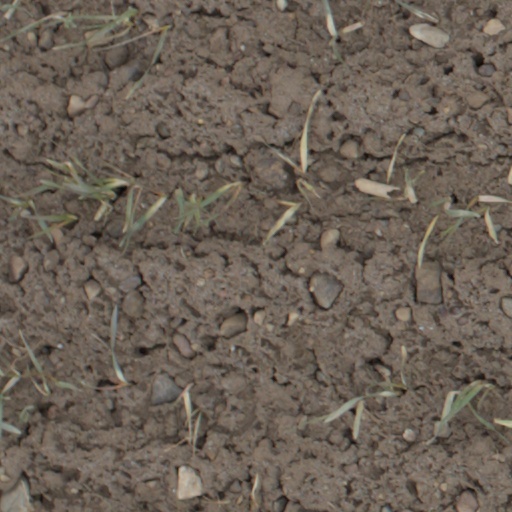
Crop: wheat